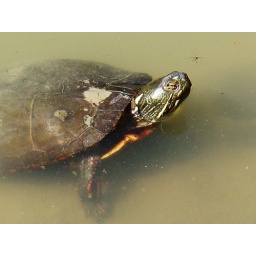
painted turtle and water spider in the Wabash river bottom's